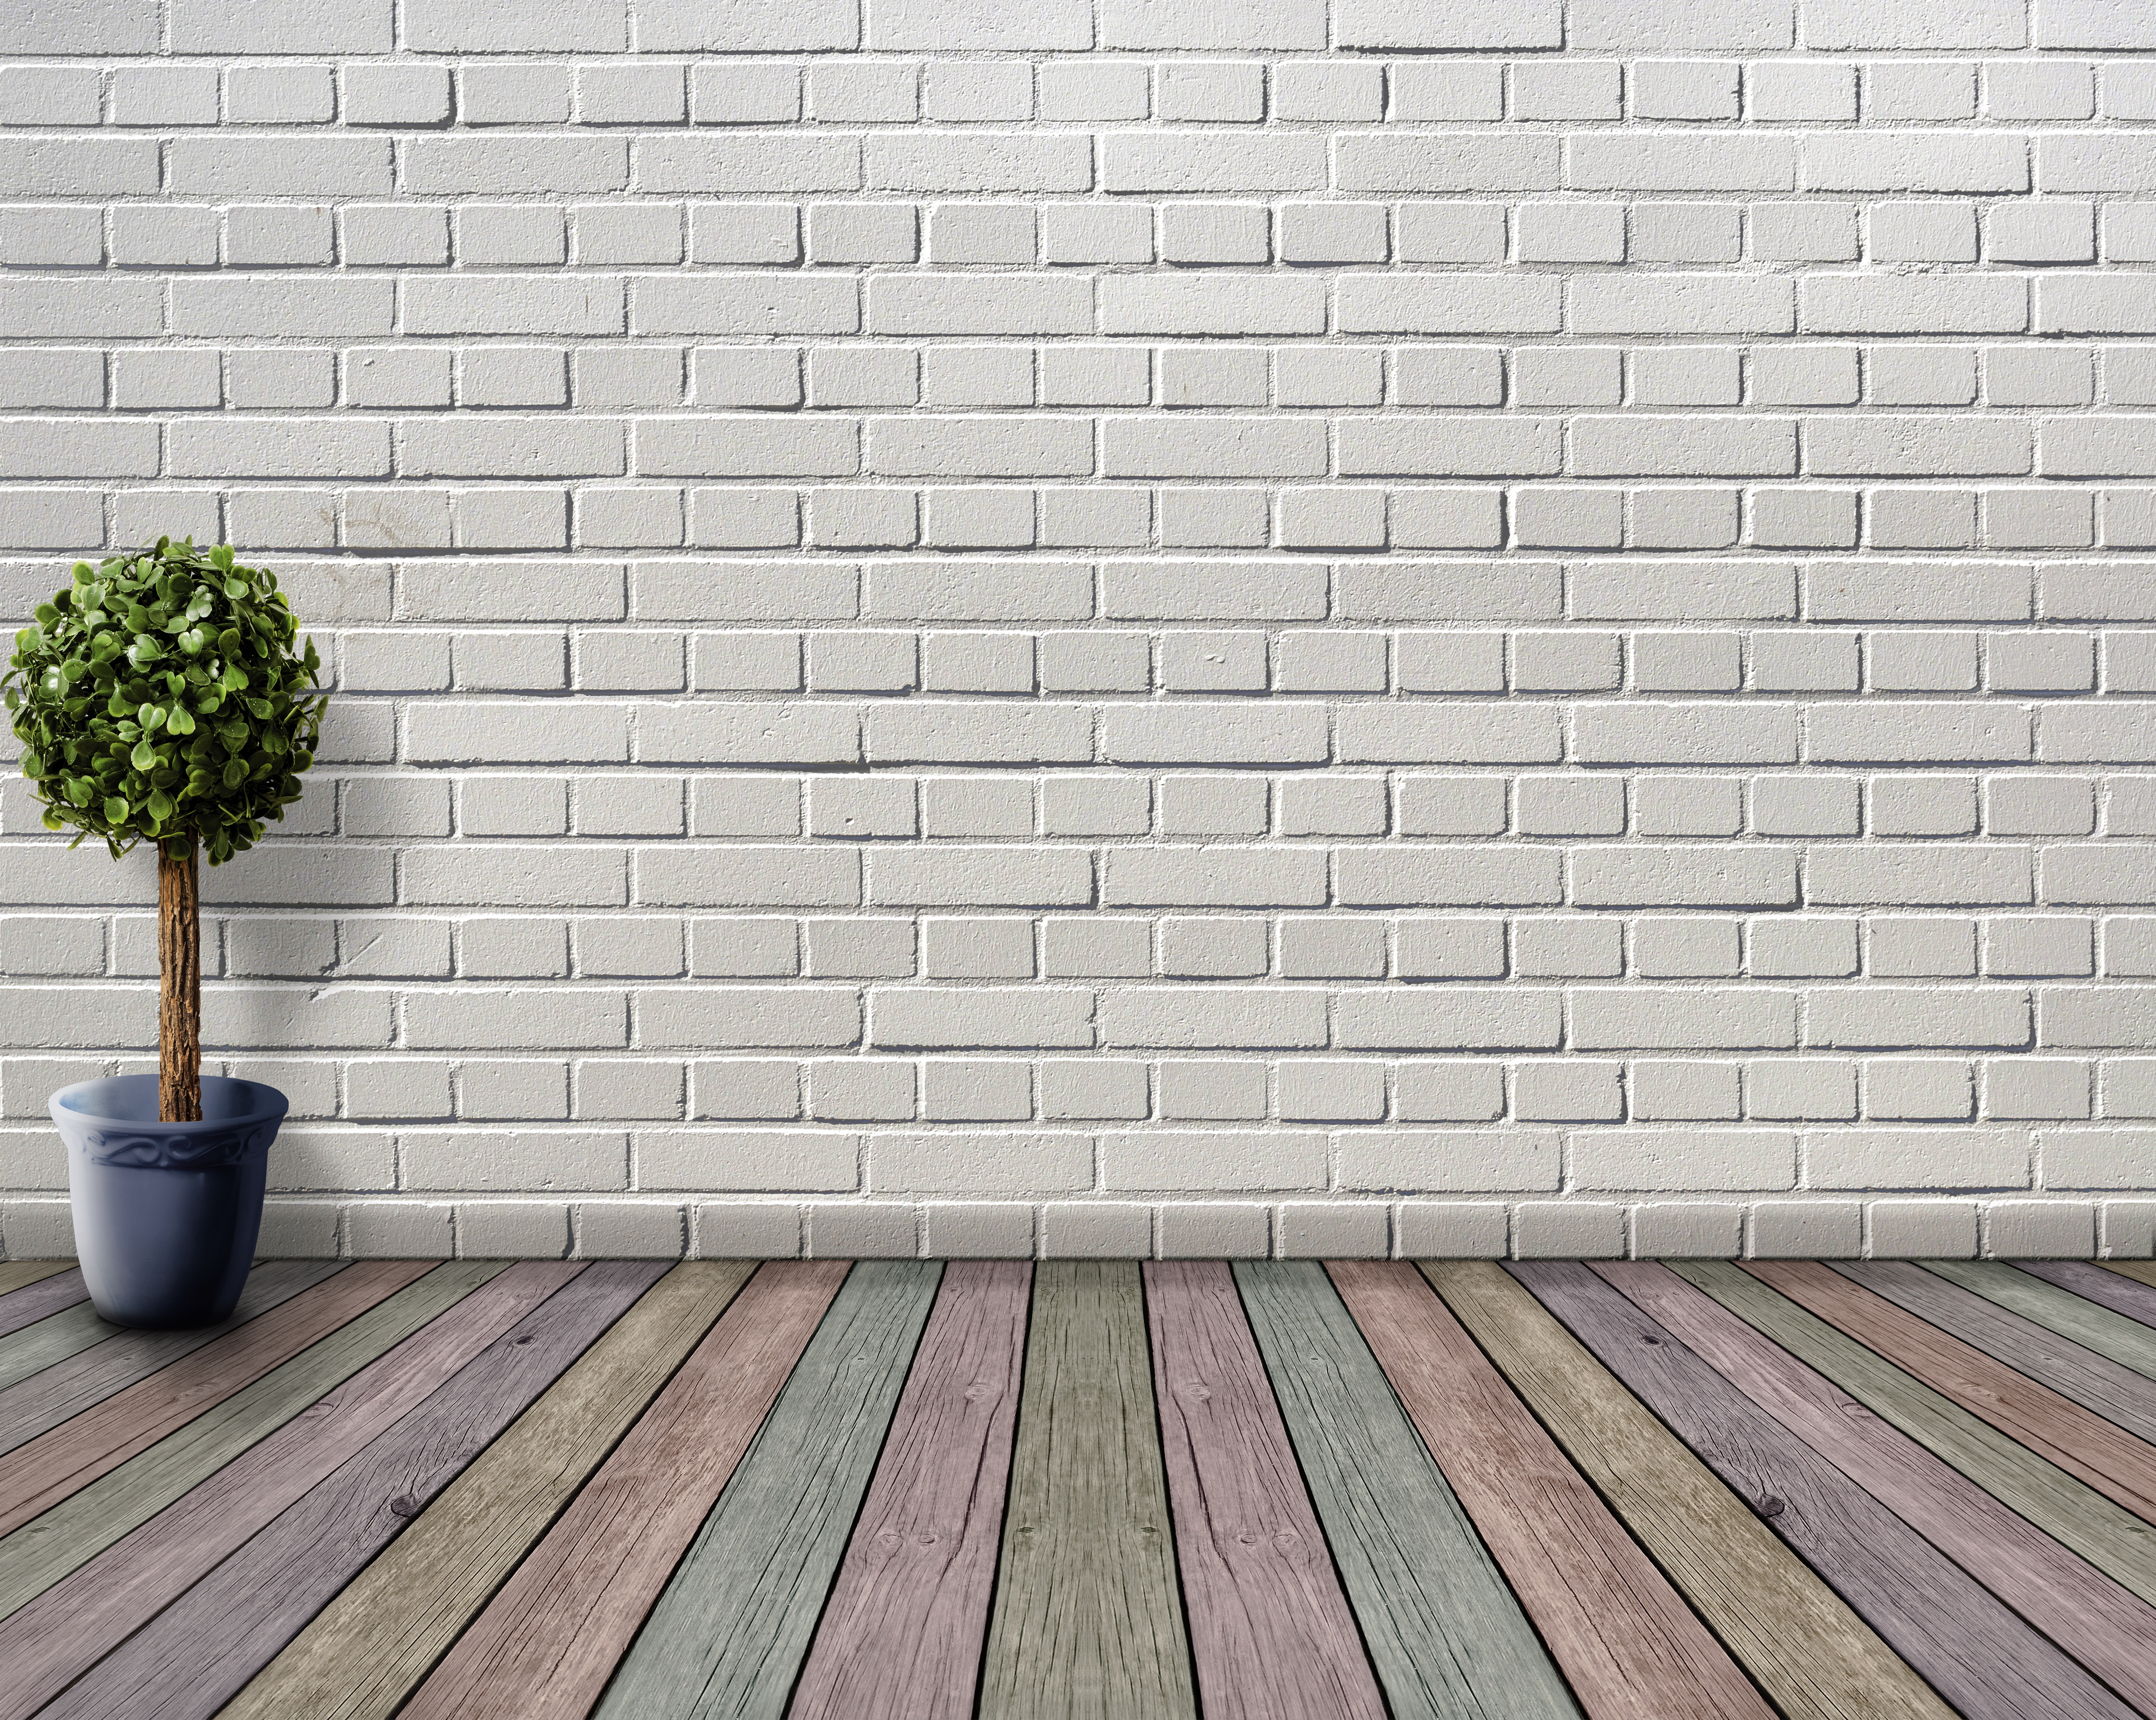
space, empty, wood floor, plant, flowerpot, boxwood, deco, houseplant, white, interior, wood planks, color, wall, room, stone wall, architecture, living room, floor, inside, brick wall, brickwork, brick, wood, material, angle, flooring, pattern, window